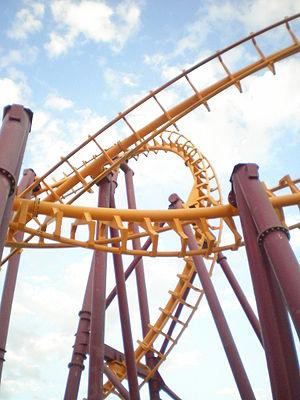
Belantis Vergnügungspark
Terra Mítica est un parc à thèmes situé à Benidorm.